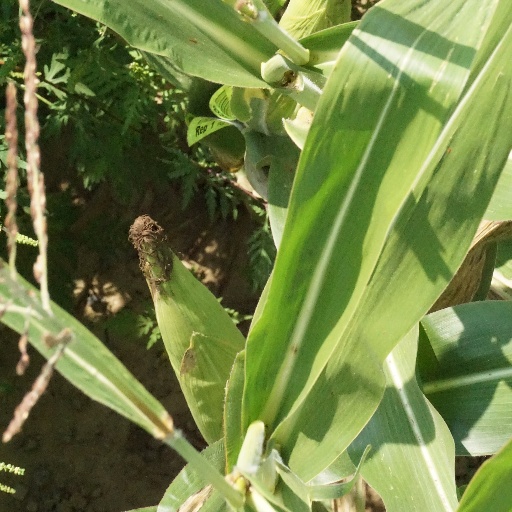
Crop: maize; corn